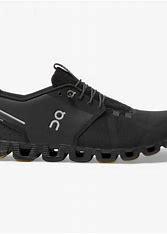
Brand: ON
Model: Cloud Terry